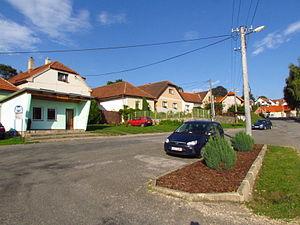
Radošov est une commune du district de Třebíč, dans la région de Vysočina, en République tchèque. Sa population s'élevait à 172 habitants en 2019.